Mexico–United States border

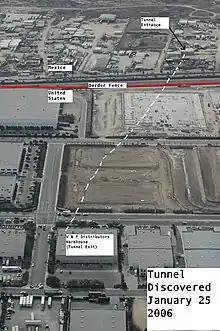
Drug trafficking tunnel under the U.S.–Mexico border used by the Sinaloa Cartel

APHIS imposes precautions to keep out several equine diseases, including glanders, dourine, equine infectious anemia, equine piroplasmosis, Venezuelan equine encephalitis, and contagious equine metritis. APHIS also checks horses to prevent the introduction of ticks and other parasites. In the Lower Rio Grande Valley, U.S. Department of Agriculture inspectors look for horses and livestock that stray across the border carrying ticks. These animals are often called wetstock, and the inspectors are referred to as tickriders.